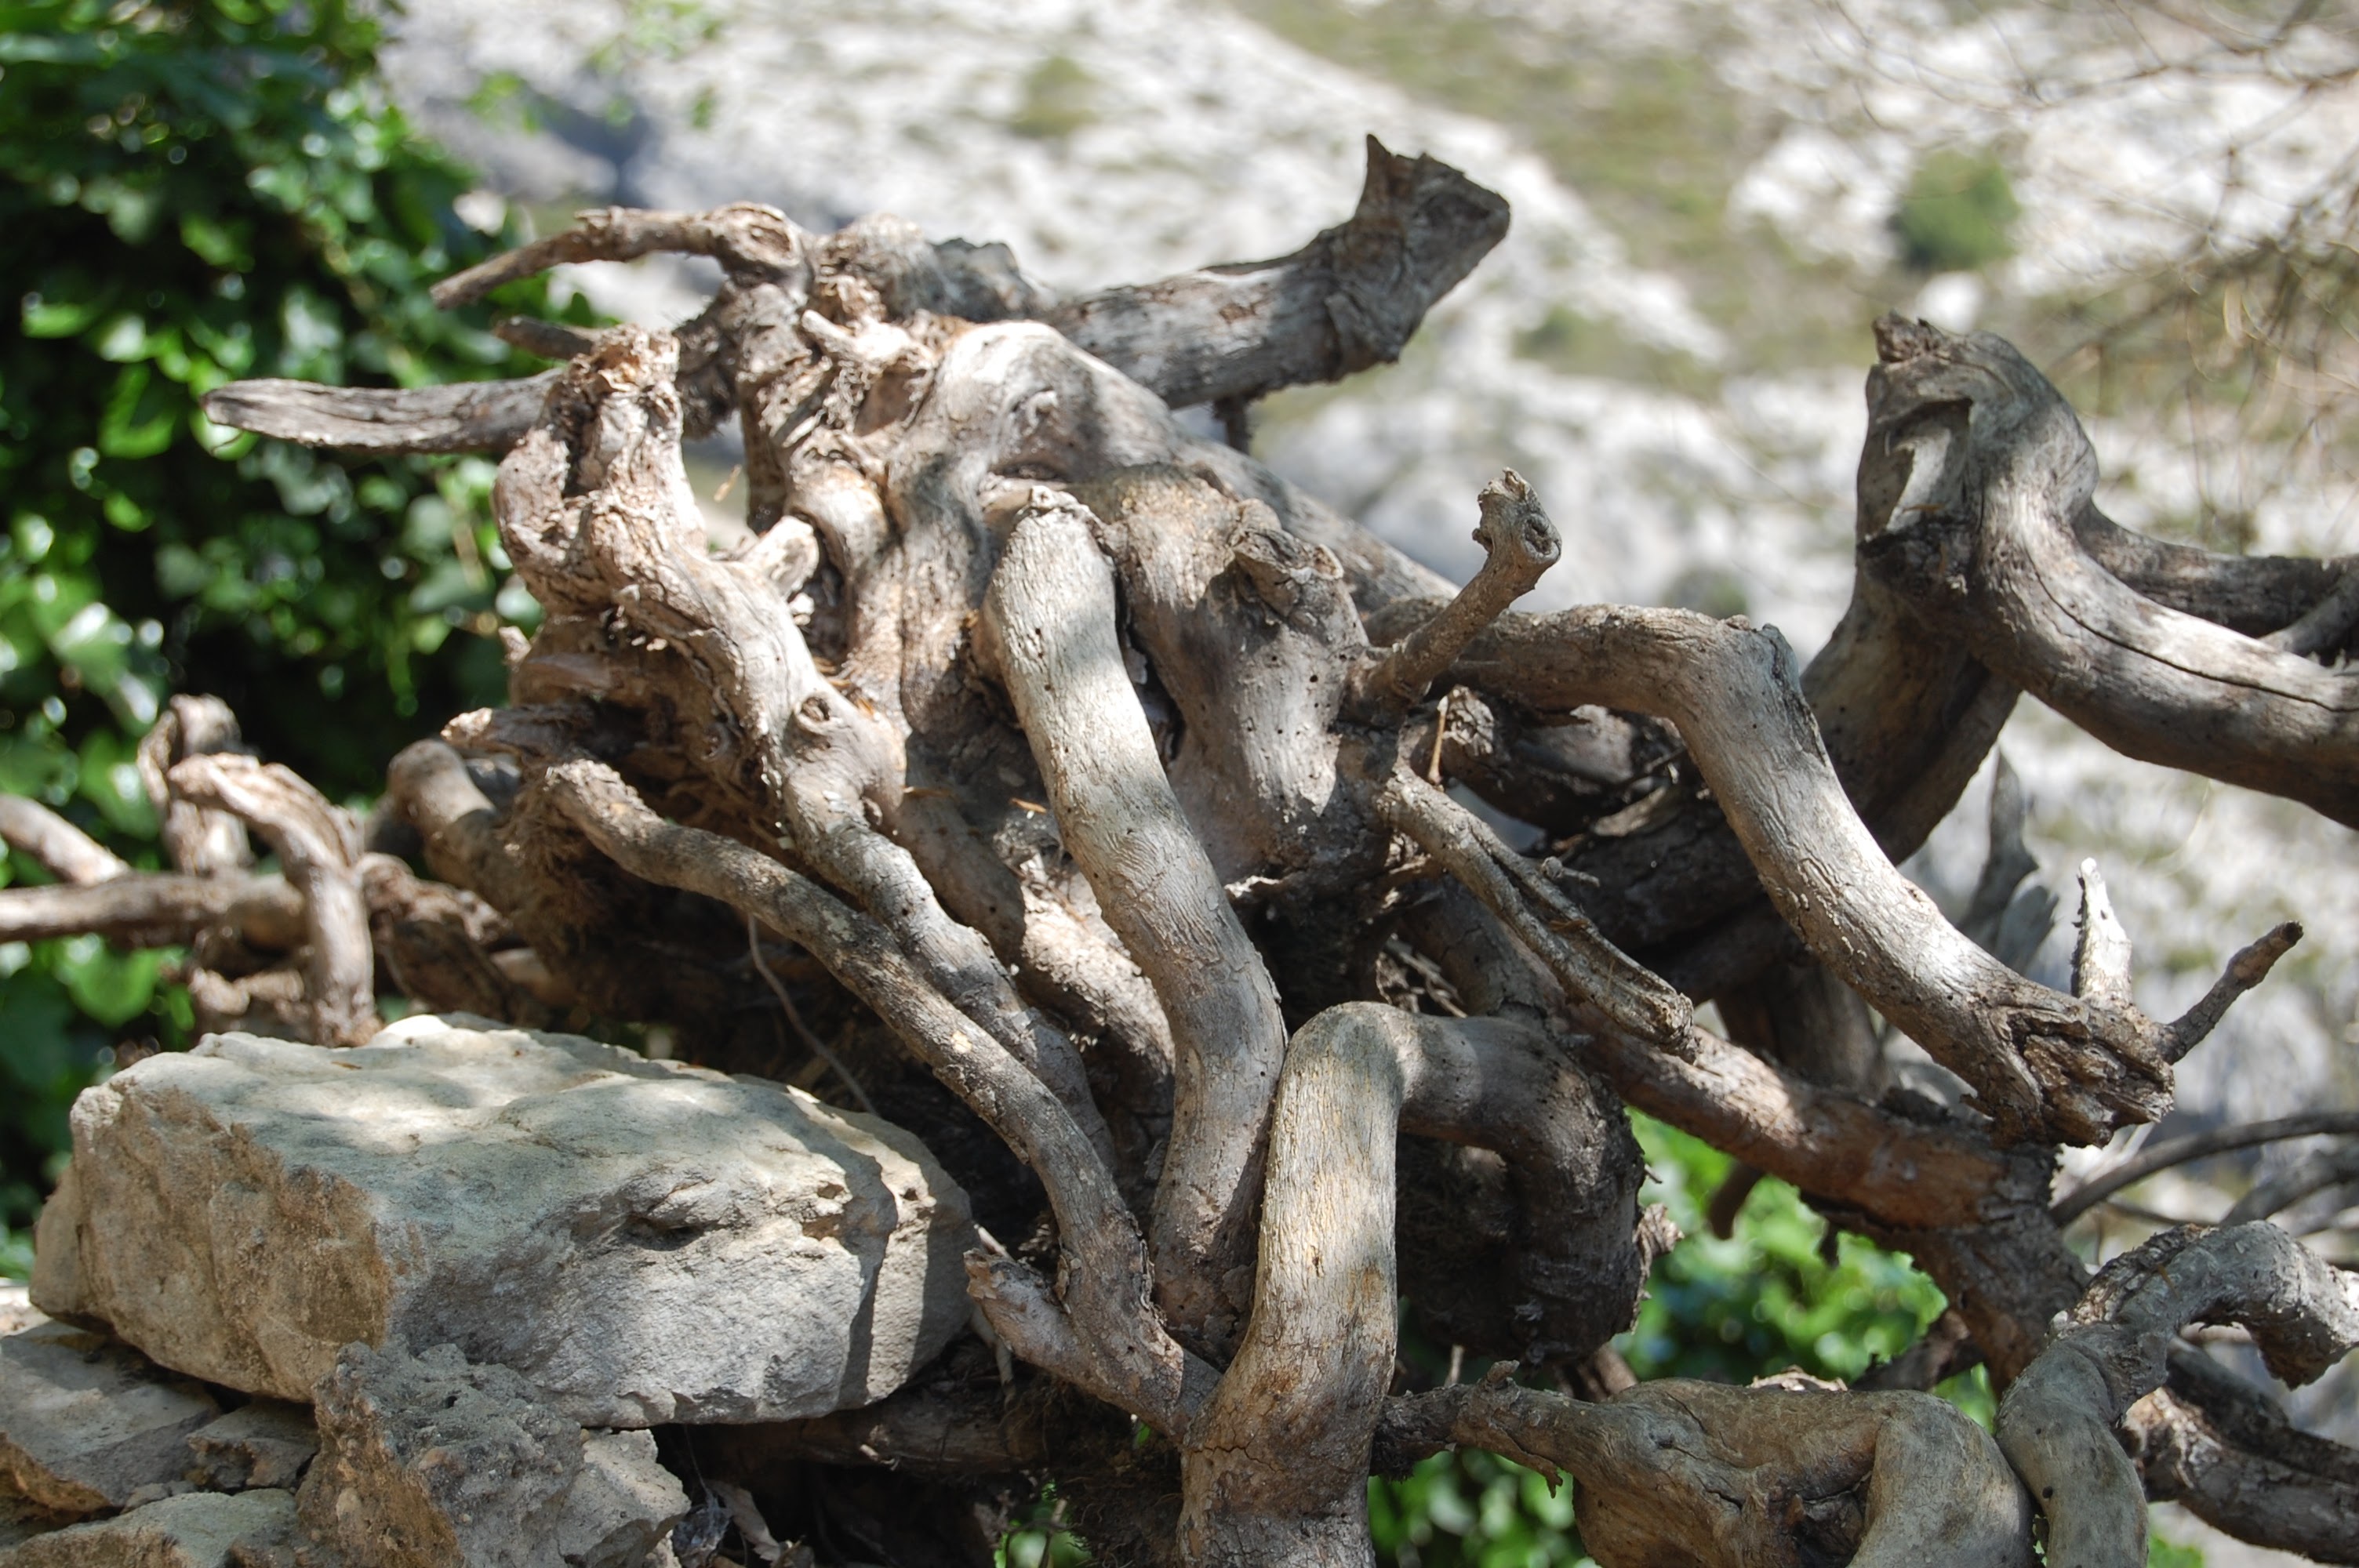
driftwood, tree, branch, plant, wood, flower, trunk, wildlife, statue, produce, flora, fauna, root, sculpture, earth, woody plant